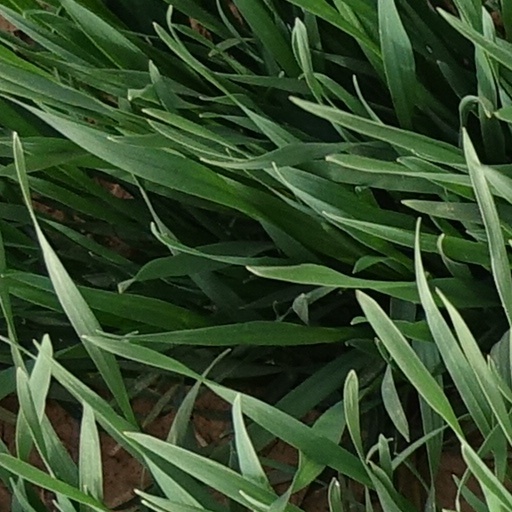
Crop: wheat